Geography of Cambodia

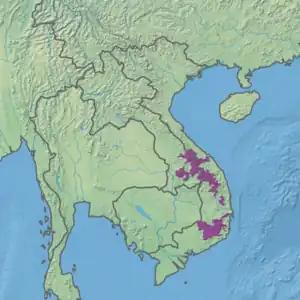
Southern Annamites montane rain forests: ecoregion territory (in purple)

Cambodia has one of the highest levels of forest cover in the region as the interdependence of Cambodia’s geography and hydrology makes it rich in natural resources and biological diversity - among the bio-richest countries in Southeast Asia.